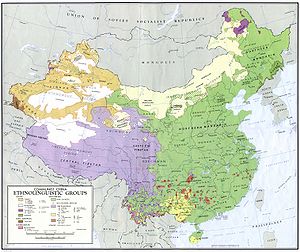
Egentlige Kina / Demografi / Sprog
Kort over hovedsprog i Folkerepublikken kina.
Egentlige Kina eller Indre Kina er et vestligt begreb for det historiske østlige kerneområde i Kina forud for ekspansionen efter 2. verdenskrig, ofte yderligere opdelt i Sydkina og Nordkina med Huai-floden og Qinling-bjergene som delingsgrænse.